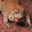
Label: frog